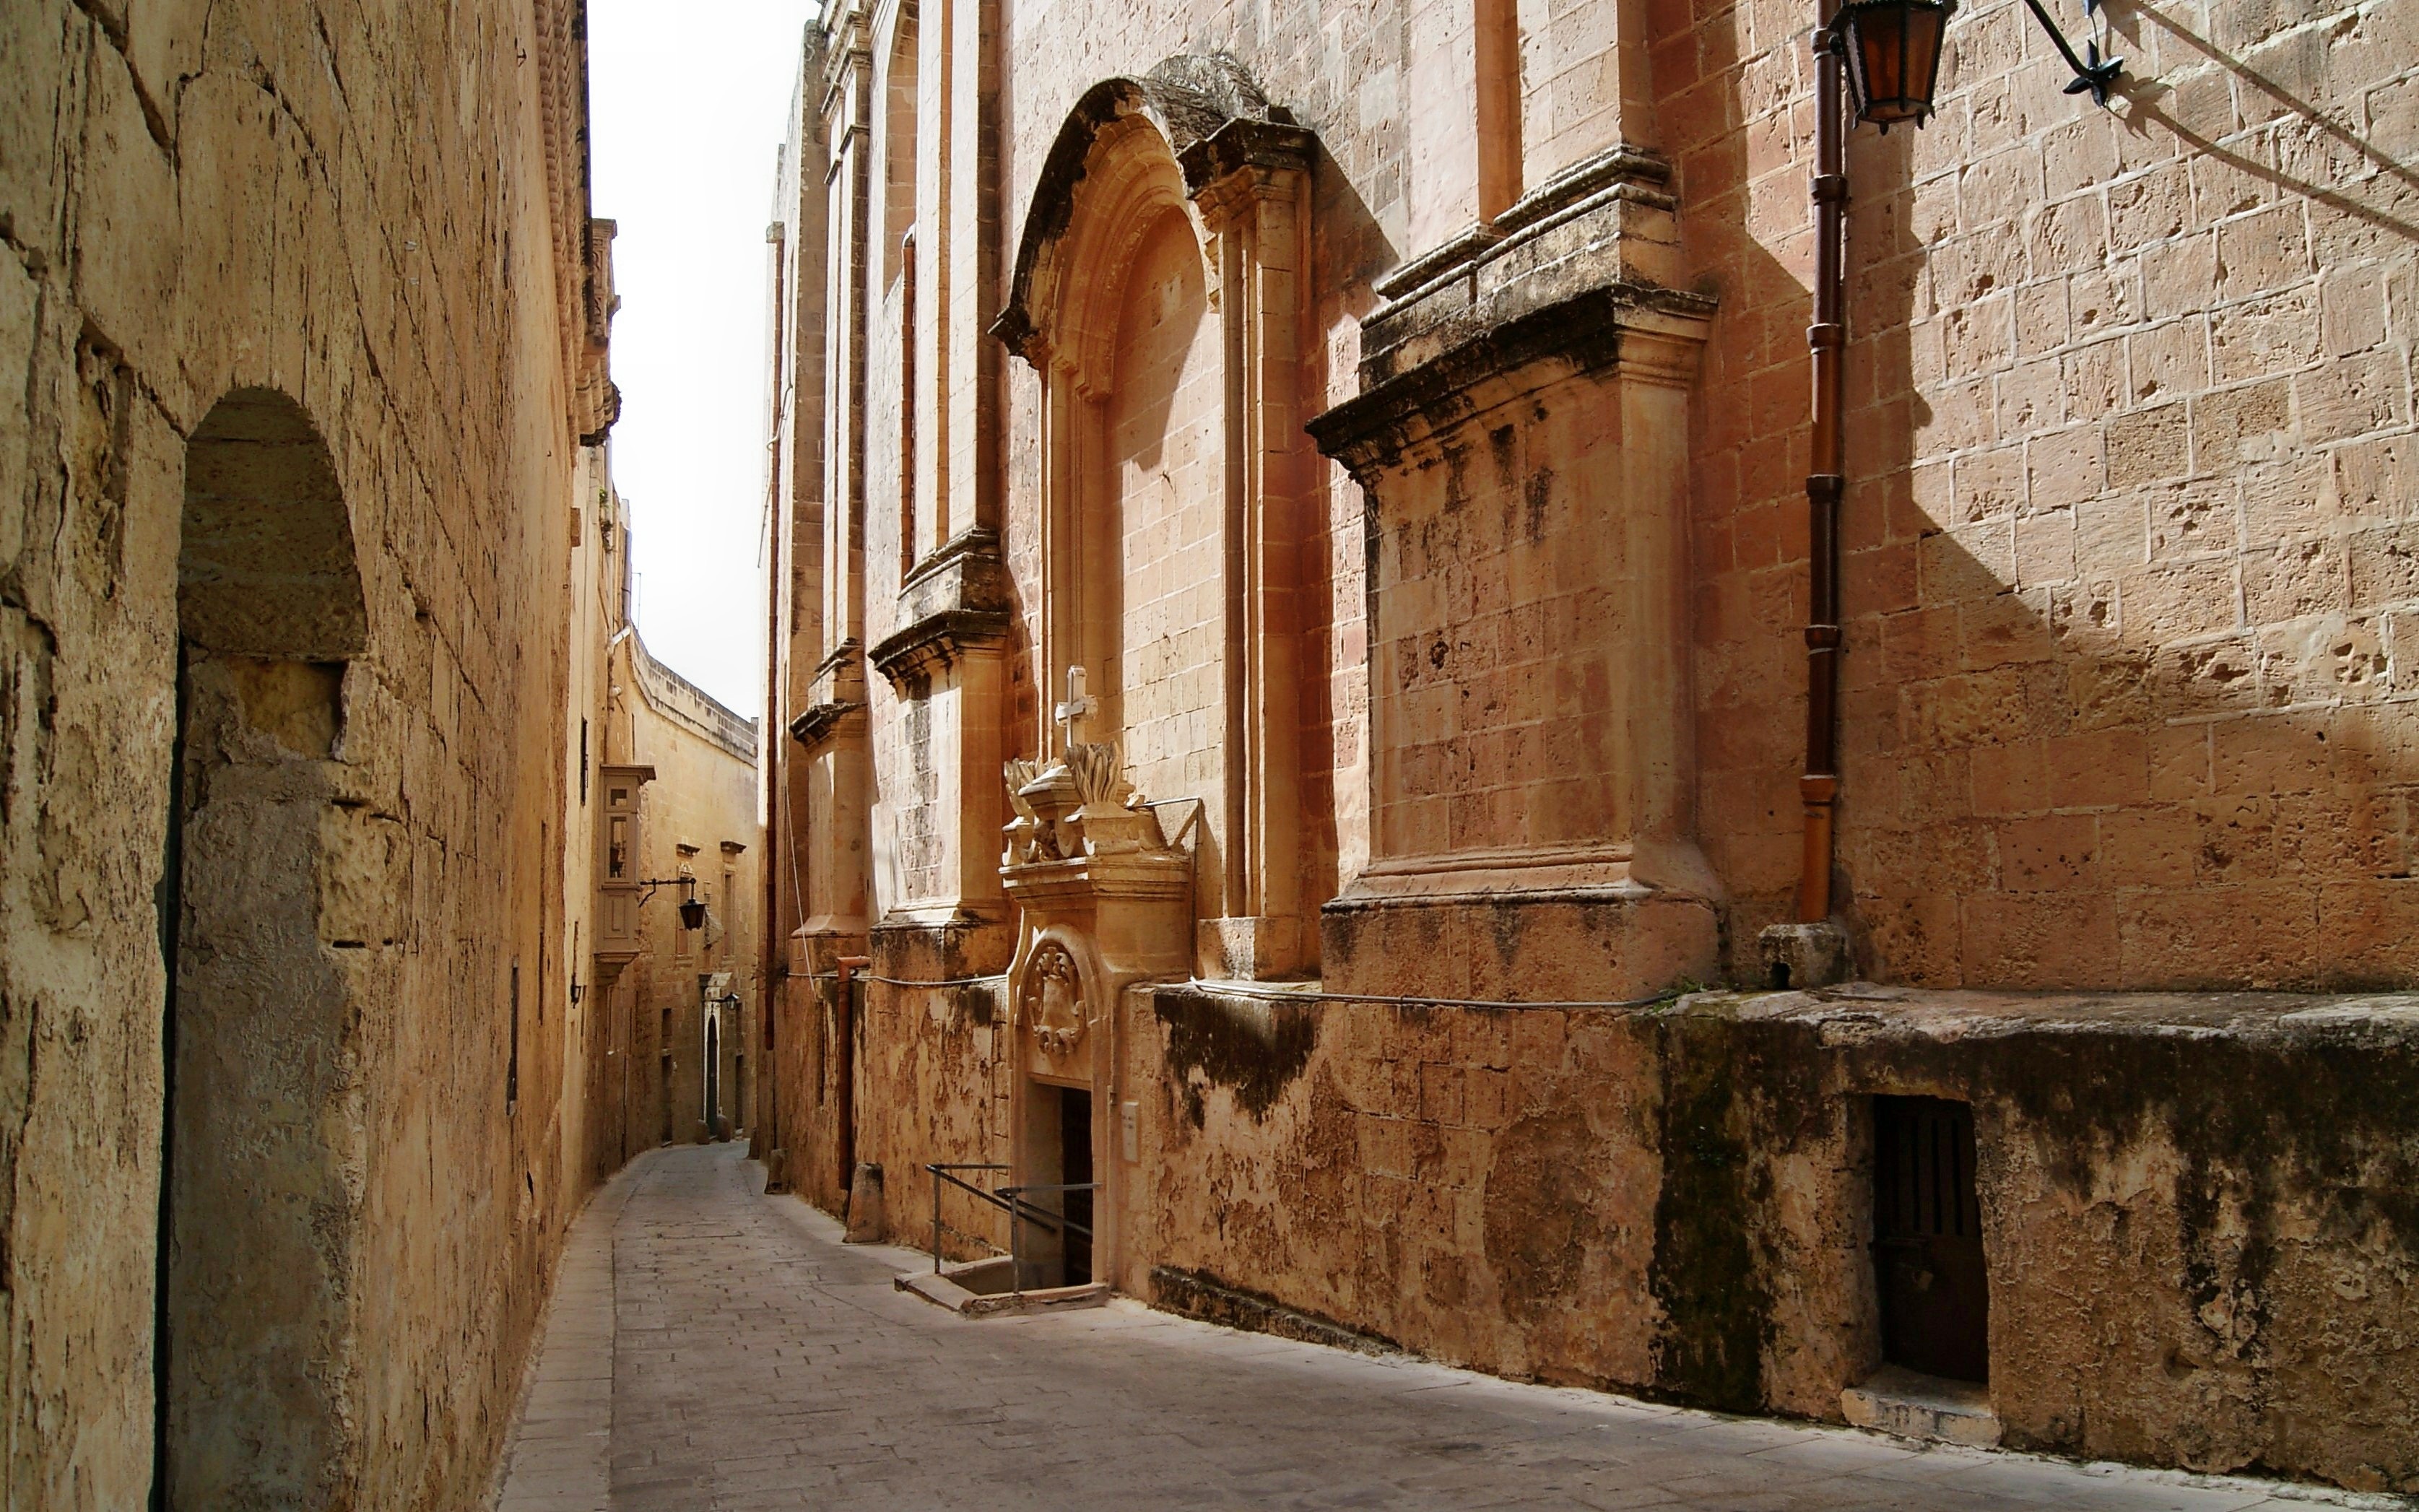
wood, road, street, town, alley, wall, lane, temple, ruins, infrastructure, history, malta, middle ages, urban area, valletta, ancient history, human settlement